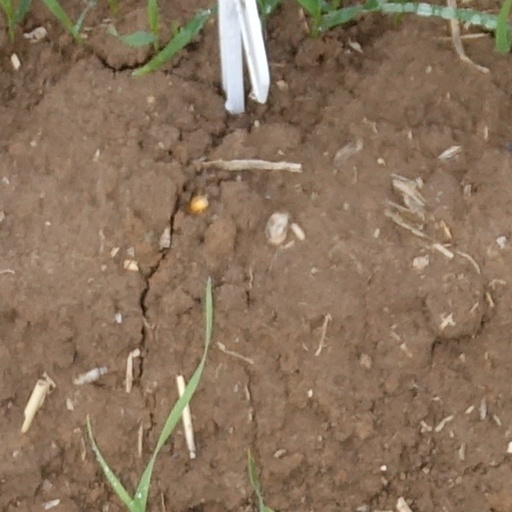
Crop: wheat